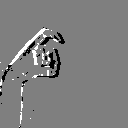
ASL letter: x